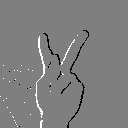
ASL letter: k